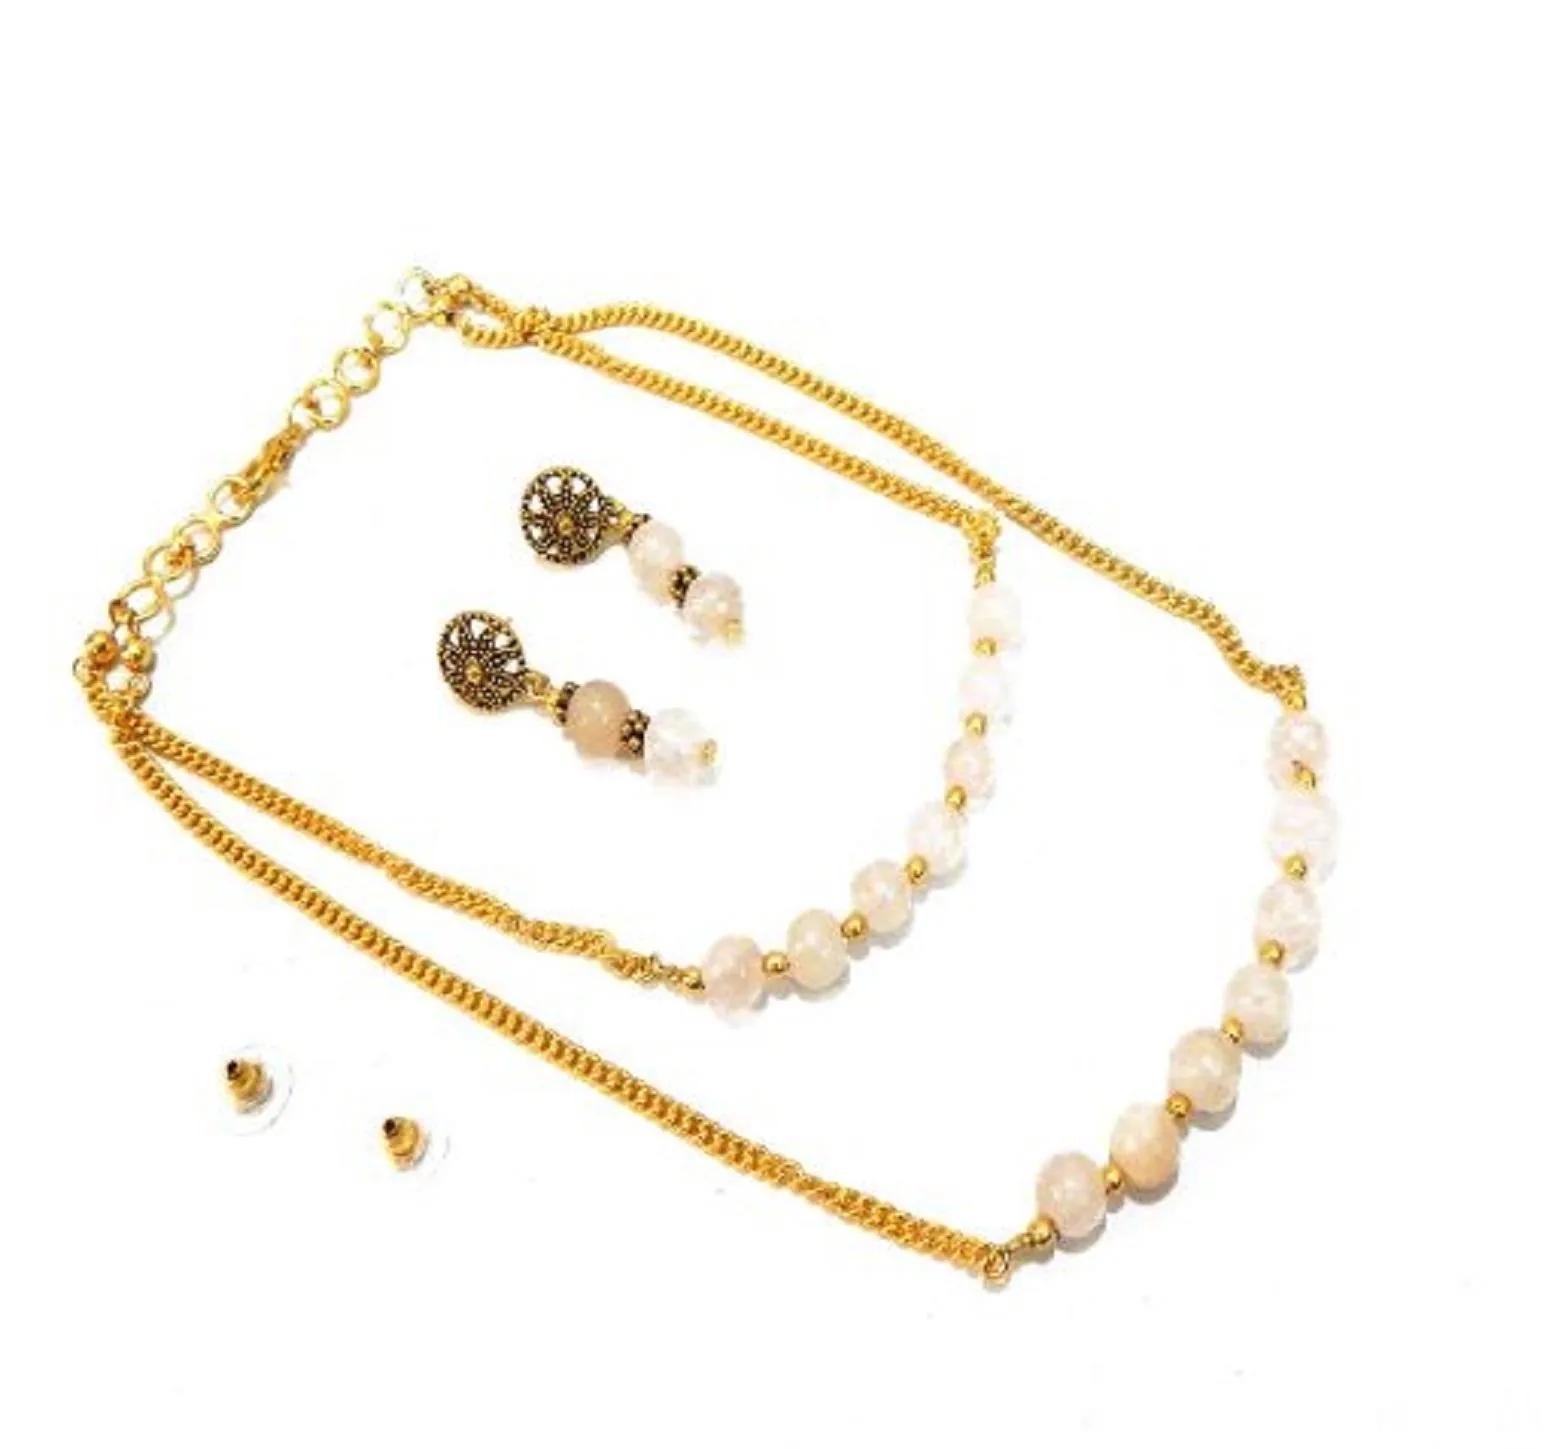
JAYA VISION ENTERPRISES Gemstone Rose Quartz 2 Line Heart Chakra Necklace - copy
Type: Necklaces
Brand: JAYA VISION ENTERPRISES
Price: Rs. 399
 Item Type : Semi Precious Gem Stone Rose Quartz Beads Necklace,Style : 2 Line Rose Quartz Tumble Stone Beads Necklace,Finishing Detail : Rose Quartz Tumble with Gold Polish Copper metal Finding Choker Necklace with earrings.Rose Quartz activates and balance heart chakra. It is important for emotional healing & balance, increasing positive energy, reducing stress and increasing self confidence.